Olof Bergström

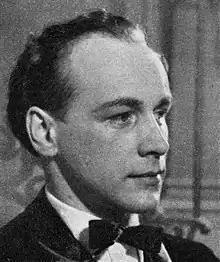

Olof Bergström (21 November 1919 – 22 November 1984) was a Swedish actor. He appeared in 50 films and television shows between 1943 and 1984.